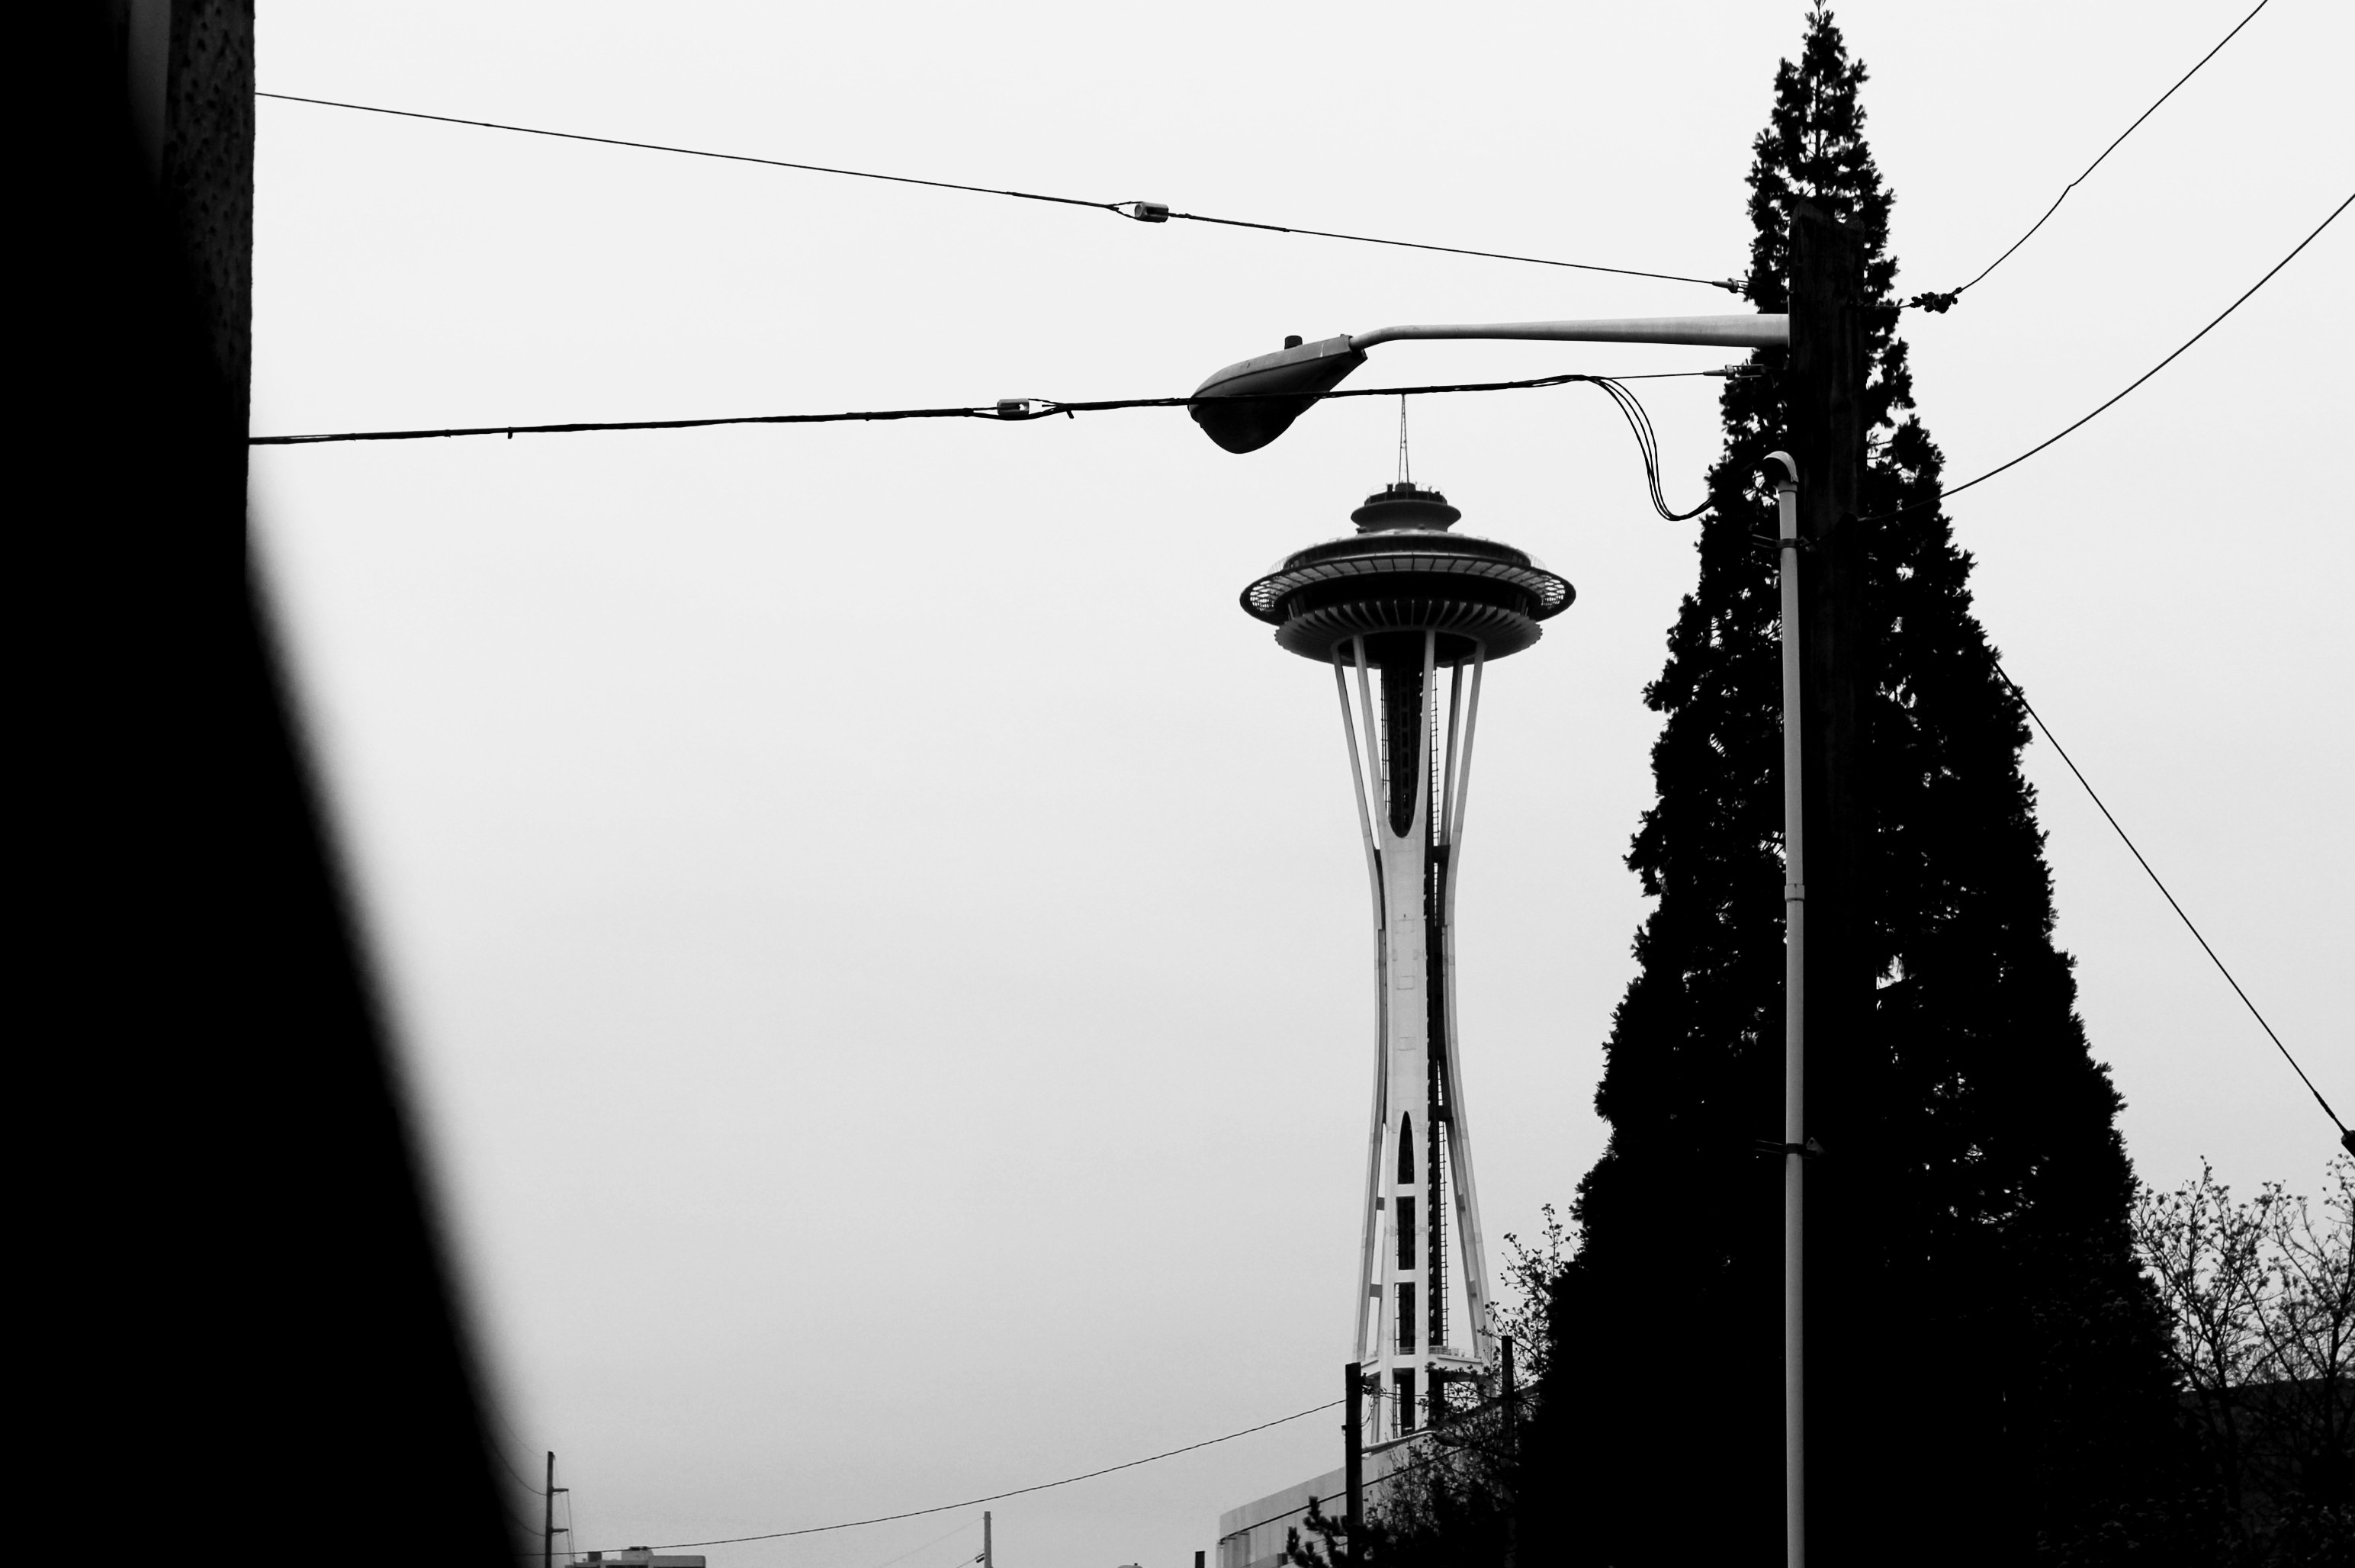
silhouette, light, black and white, white, line, mast, street light, black, electricity, monochrome, lighting, light fixture, shape, monochrome photography, electrical supply, overhead power line